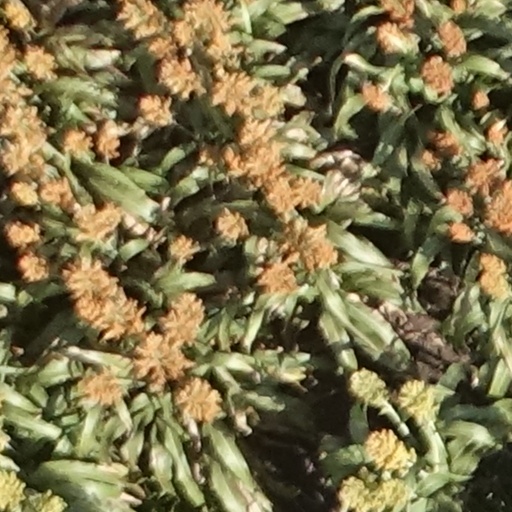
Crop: sorghum